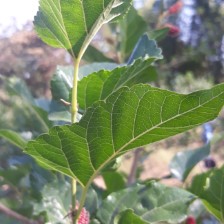
Variety: ChiangMai60